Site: brandenburg
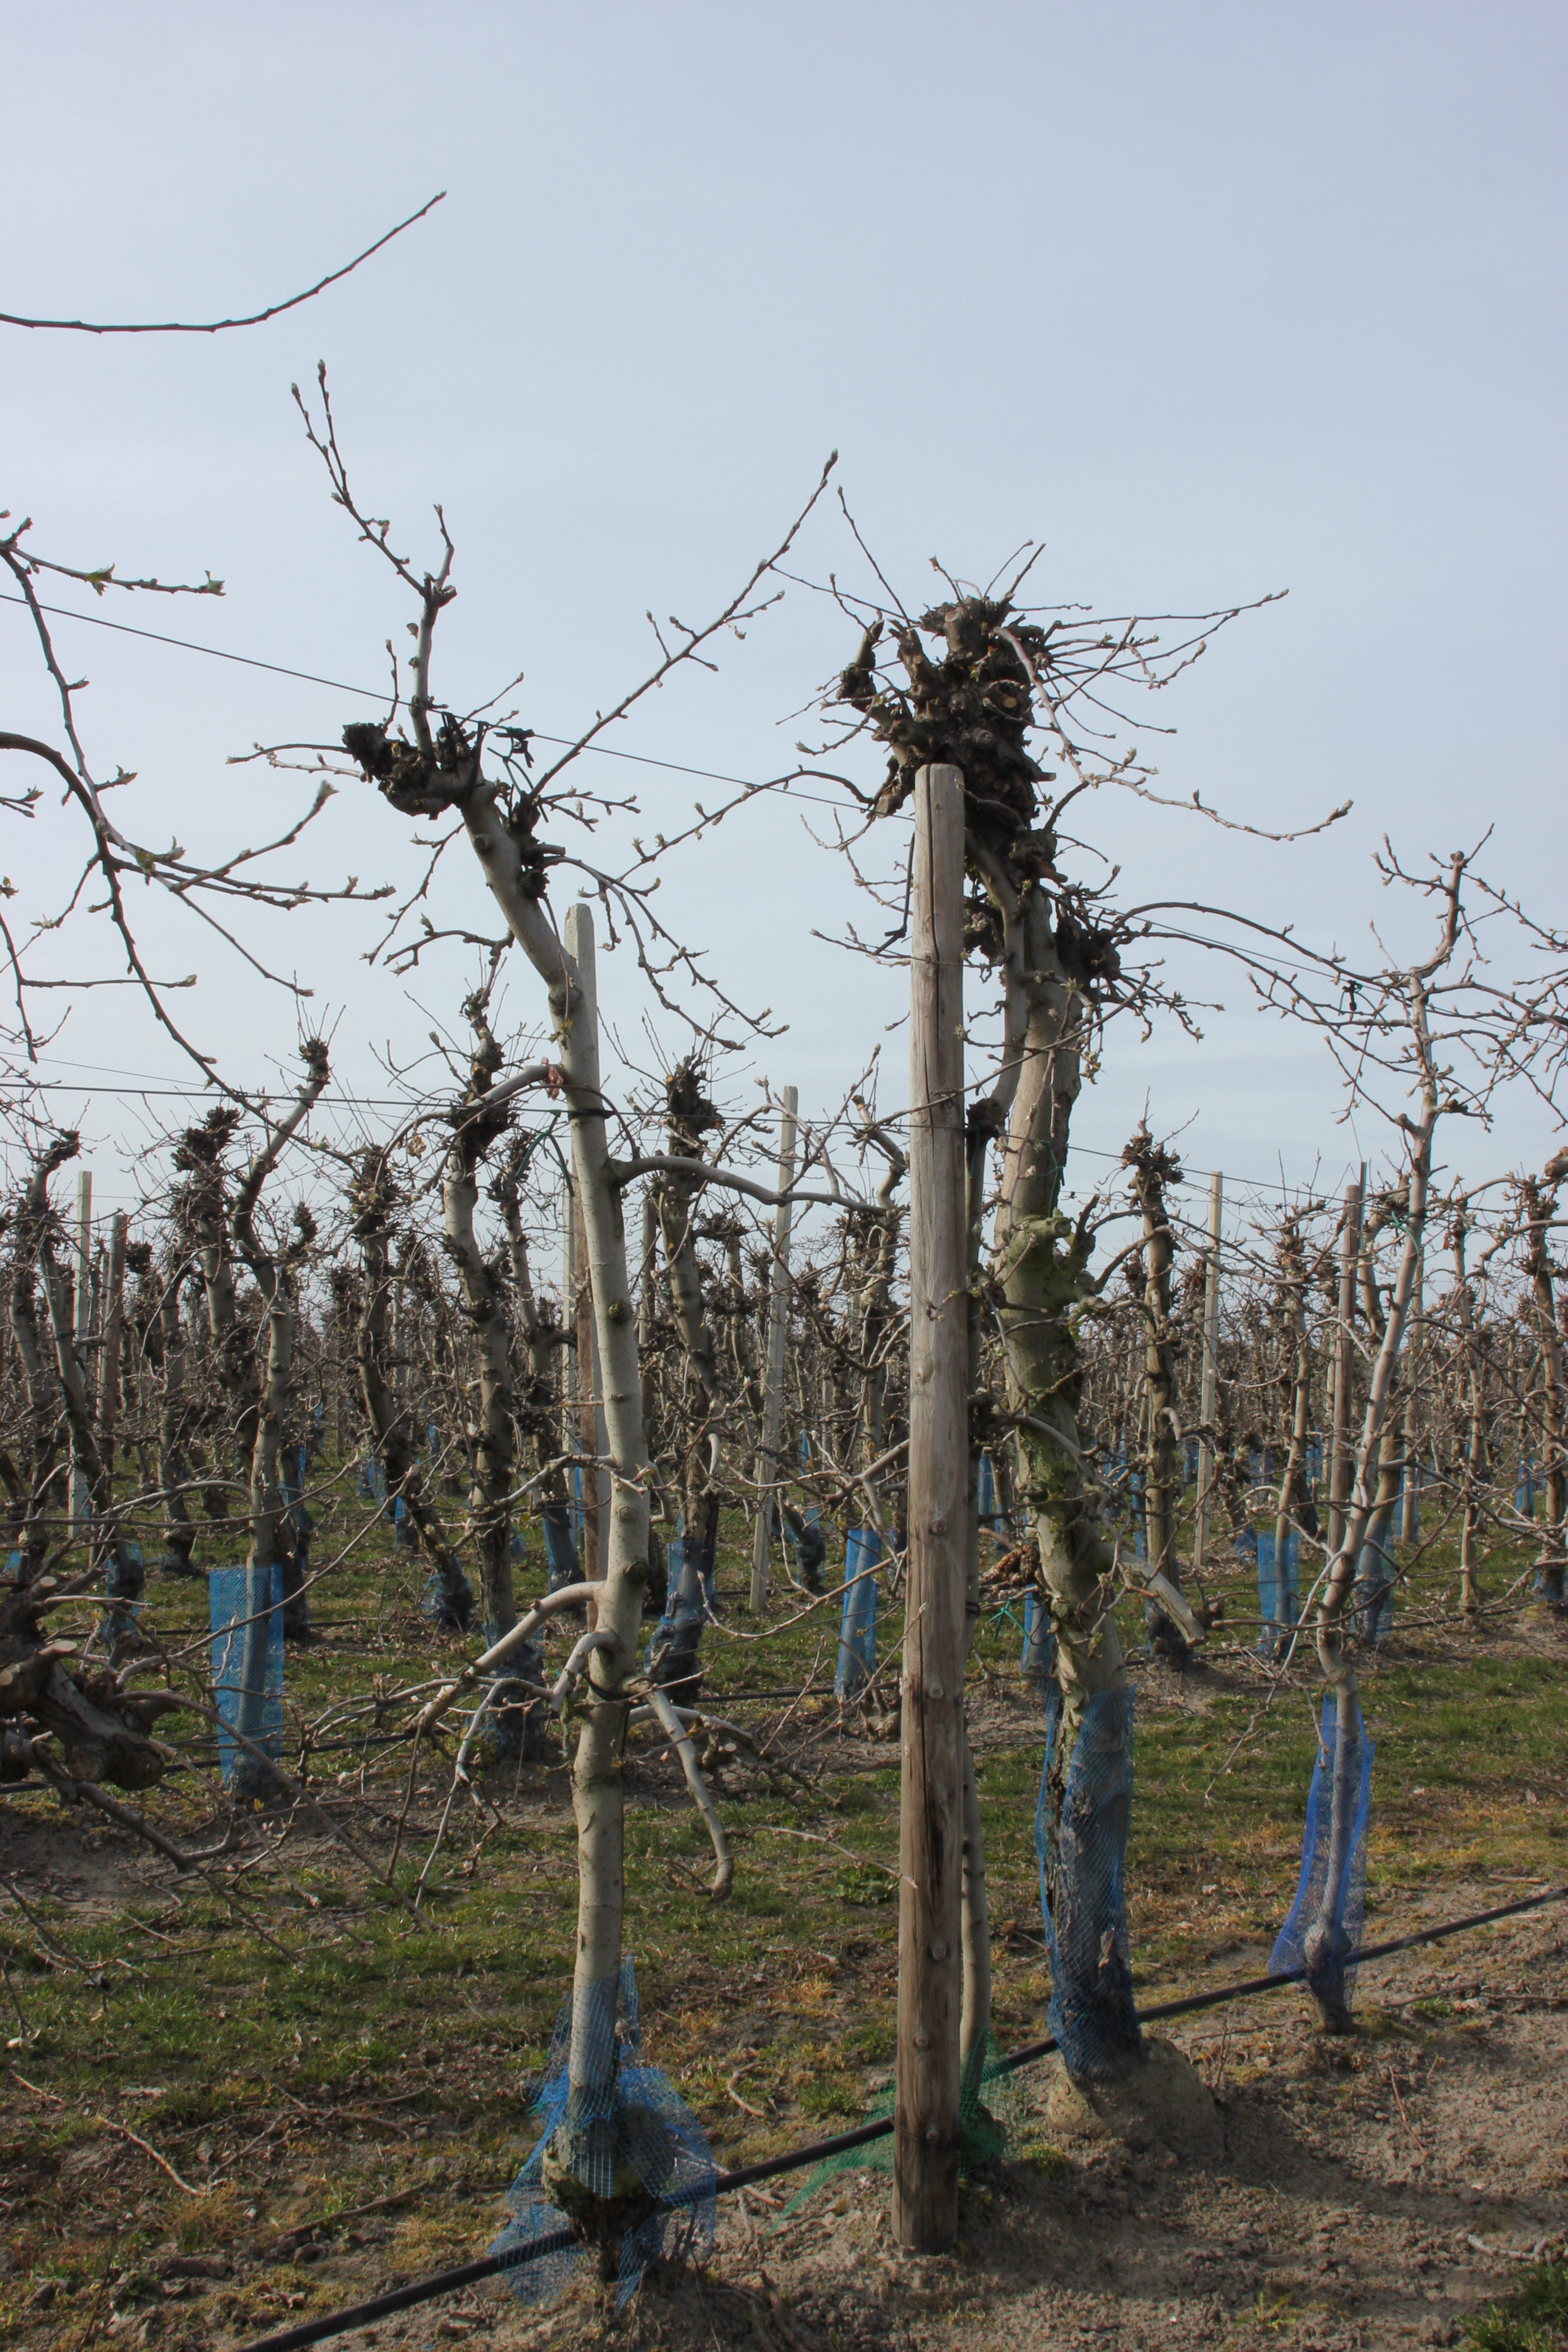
Growth stage (BBCH 54): Inflorescence emergence